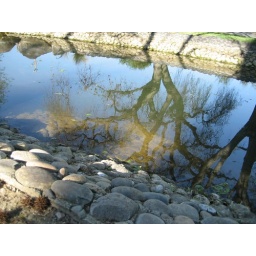
the tree in the water